Wiere Brothers

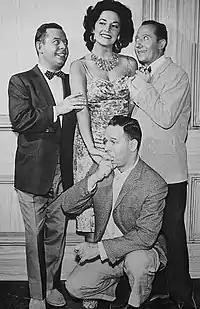
From left: Sylvester, Herbert, and Harry with Carol Byron, from their 1962 television show,

The Wiere Brothers were vaudeville performers who occasionally appeared in films and television. Their films include "Hands Across the Border" in 1944 with Roy Rogers, "Road to Rio" in 1947 with Bob Hope and Bing Crosby, and "Double Trouble" in 1967 as three detectives on the hunt for Elvis Presley. In 1962, the Wiere Brothers had their own television series, called "Oh! Those Bells", that aired on CBS. The show was created by Jules White, who had previously directed the Three Stooges, Buster Keaton, and Andy Clyde in short-subject films for Columbia Pictures. "Oh! Those Bells" included slapstick comedy, but only 13 episodes were aired. The team was still appearing on television in 1970 on shows such as "The Merv Griffin Show" and "Laugh-In" and were still touring the same year, but after Sylvester's death in July 1970, Harry and Herbert Wiere discontinued their act. Harry Wiere did make one appearance on the TV series "The Bionic Woman" in 1976 as the Tipsy Man.